Question: What color is the band's uniform?
Tambaya: Wanne launin kaya ne da yan kungiyar?
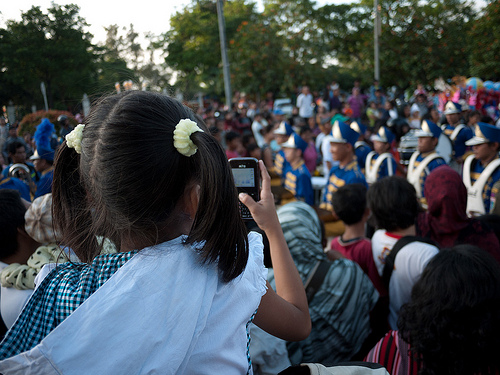
Answer: Blue and gold.
Amsa: Shuɗi da ruwan gwal.